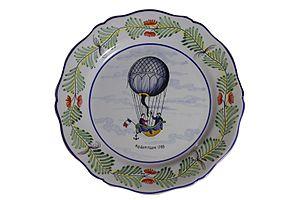
Étienne-Gaspard Robert, connu sous le pseudonyme d'Étienne-Gaspard Robertson, est un personnage multiple, à la fois peintre, dessinateur, « physicien-aéronaute », mécanicien, opticien, « fantasmagorien » et mémorialiste. Ses activités scientifico-esthétiques sont significatives des croisements qui s’opèrent entre les arts et les sciences à la fin du XVIIIᵉ siècle.